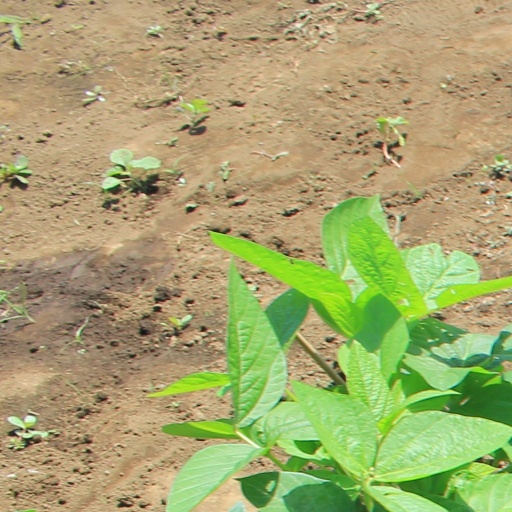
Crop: soybean